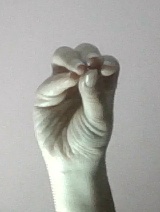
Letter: ha